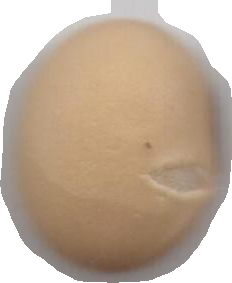
Variety: Anjasmoro